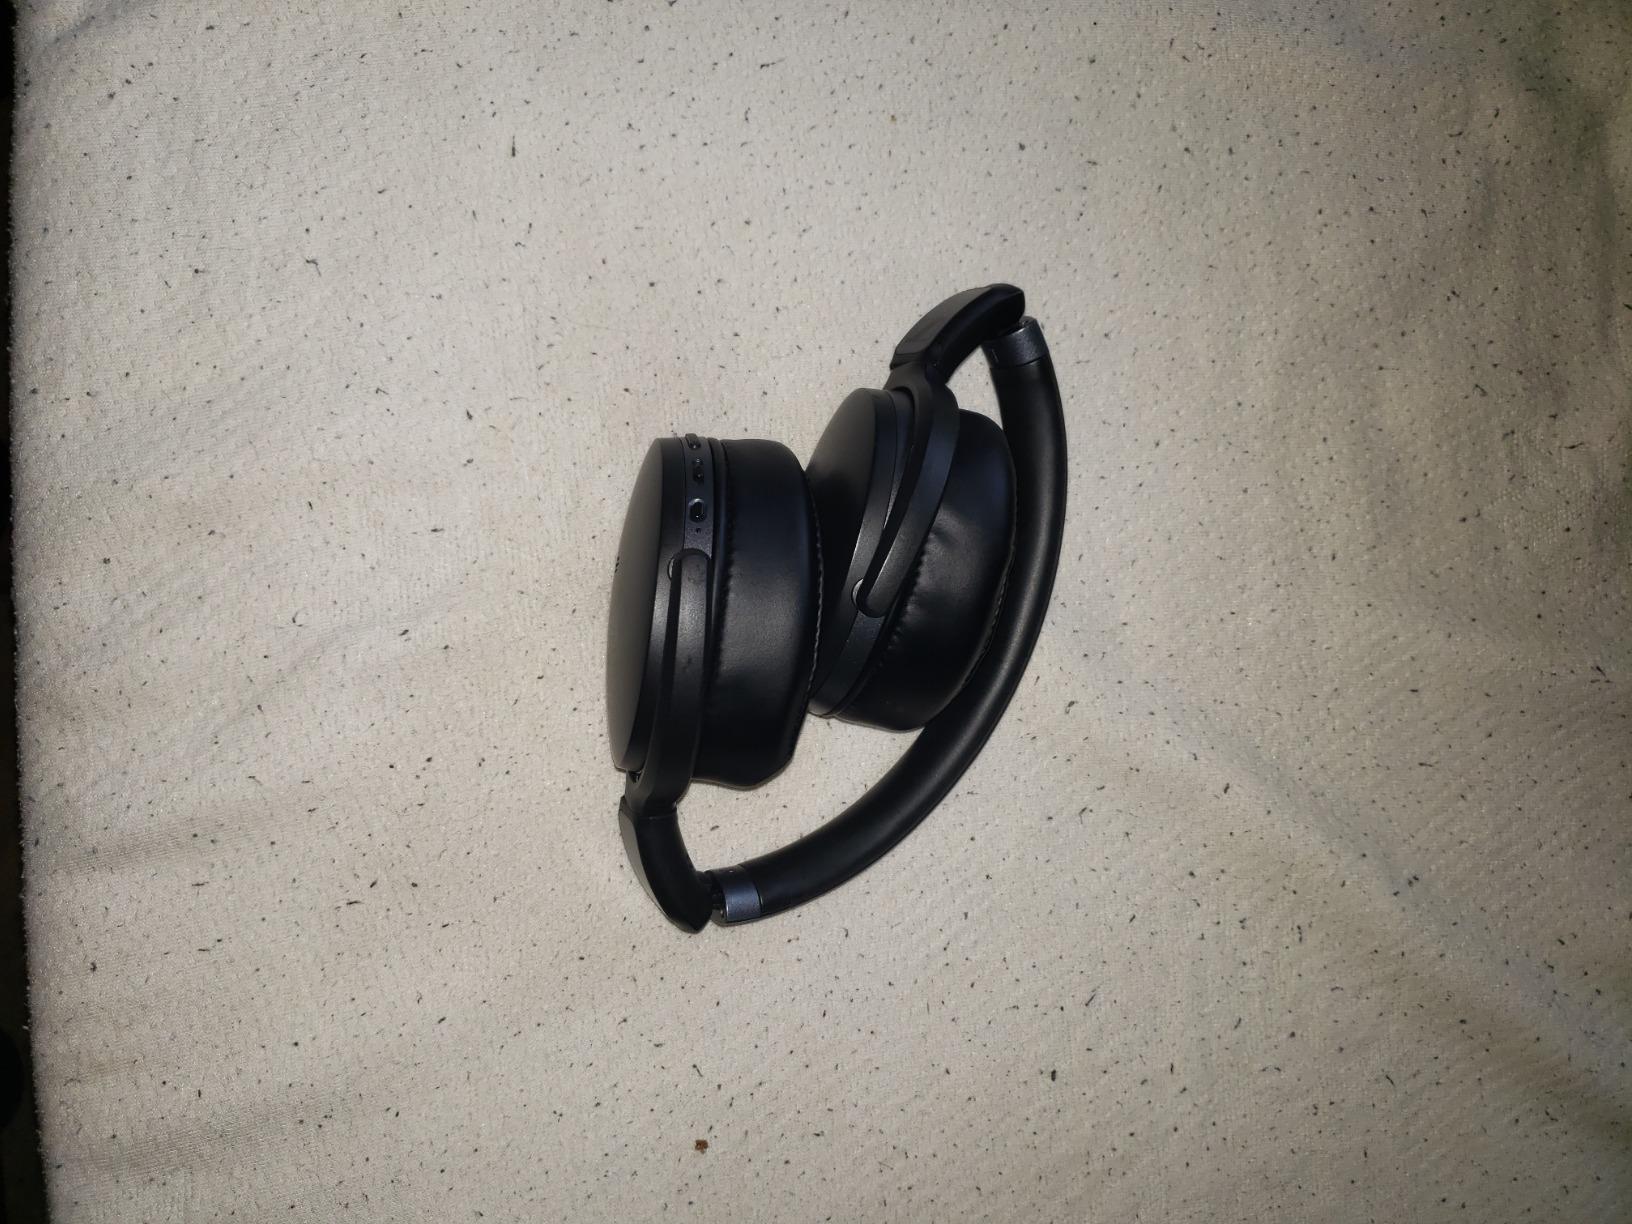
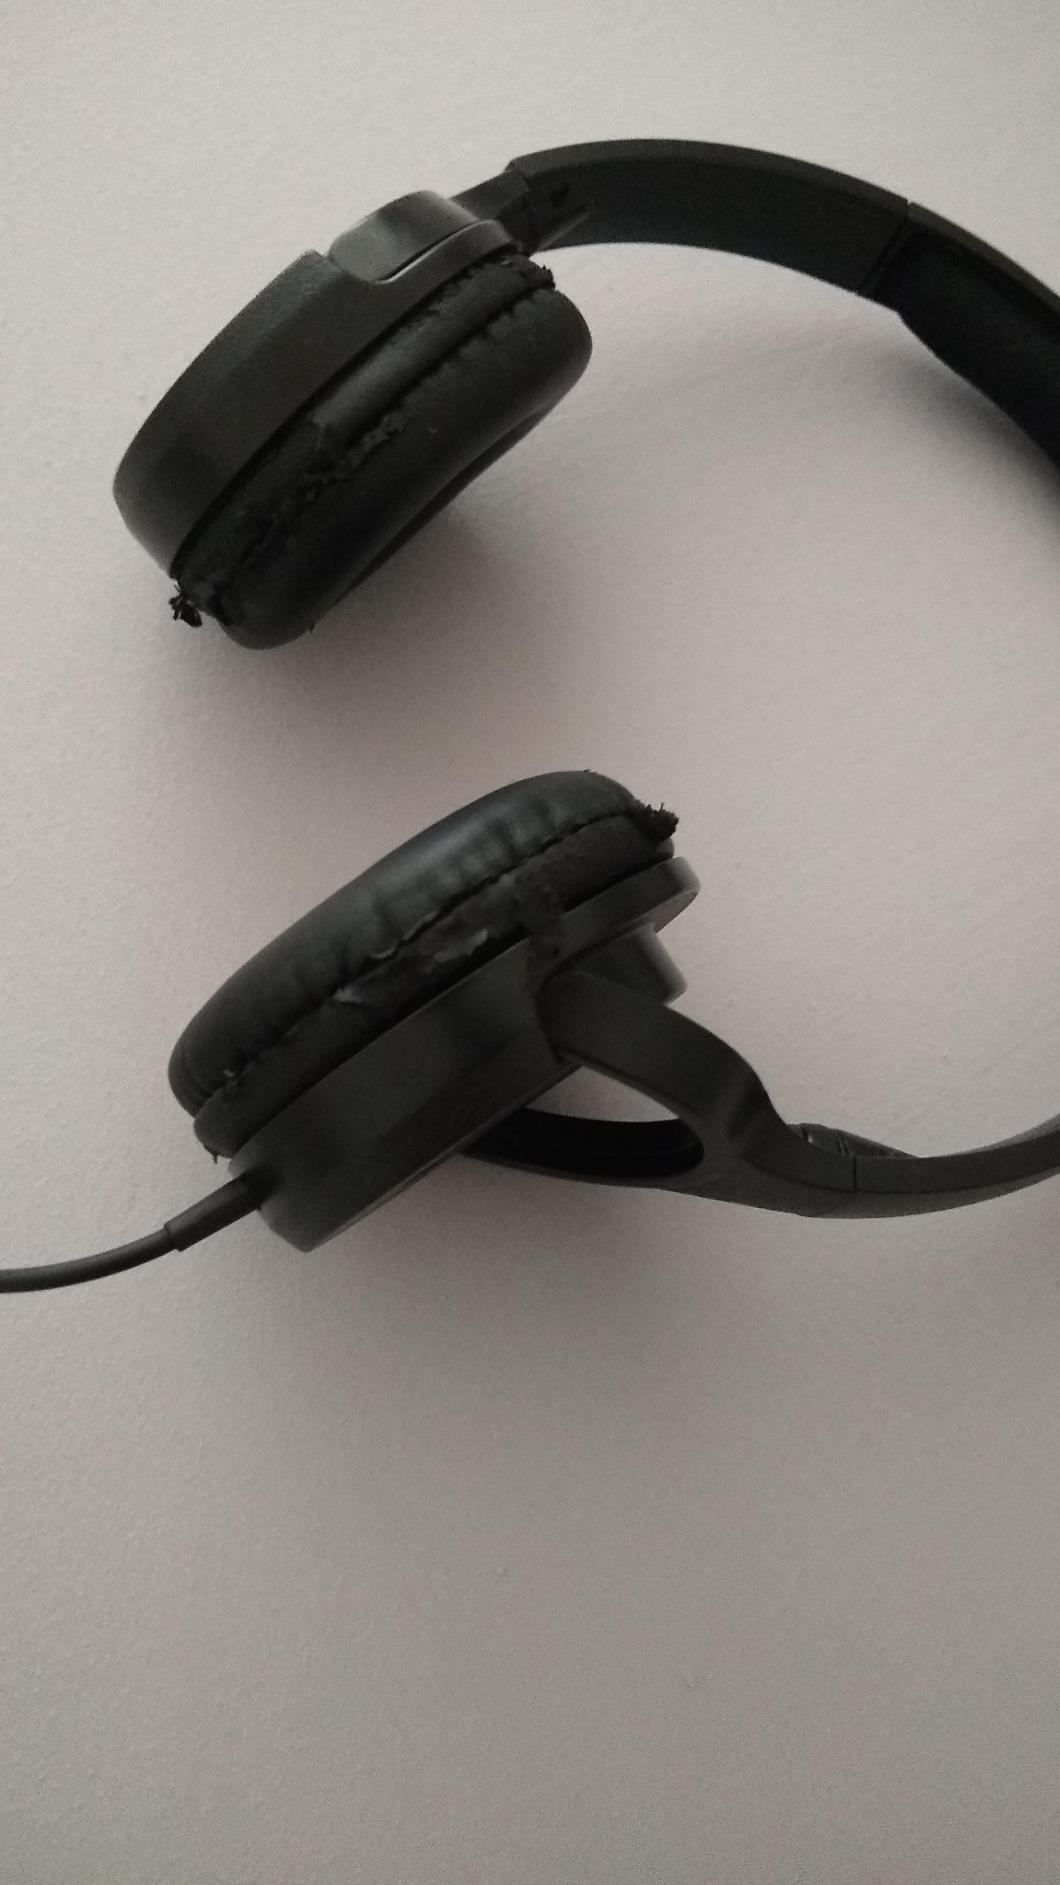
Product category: headphones
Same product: no